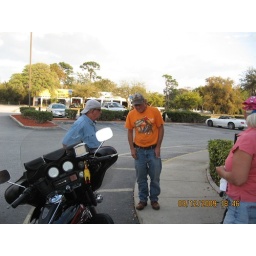
Bink with his bad boy hat turned around talking to a onlooker at Denny's